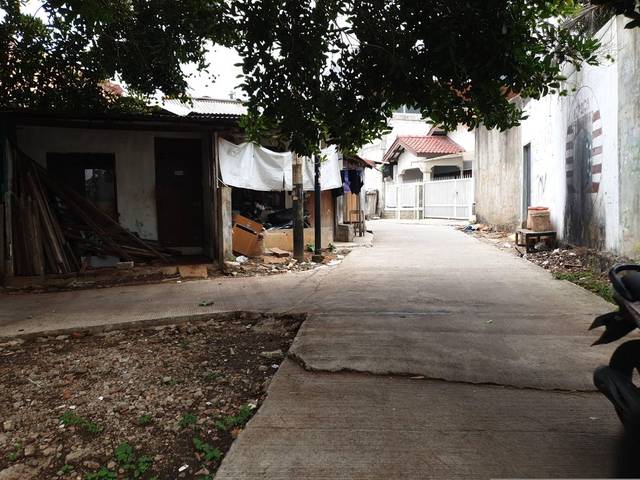
Region: Indonesia
Coordinates: -6.255, 106.932